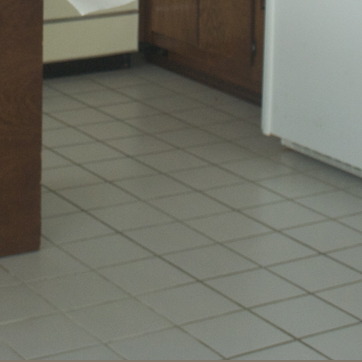
Material: tile